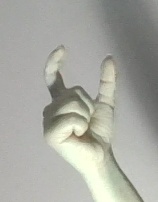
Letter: nun